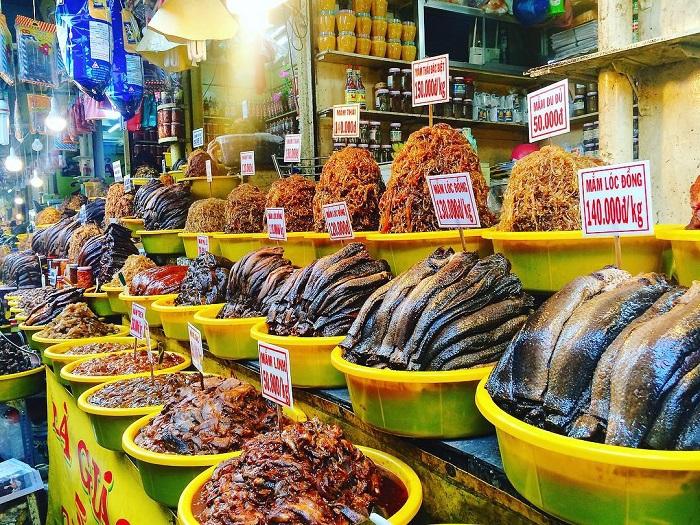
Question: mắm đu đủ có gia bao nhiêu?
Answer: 50 000 đồng